Fromentine

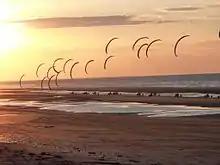
Fromentine savage coast

Fromentine is a district of La Barre-de-Monts, in the Vendée region of France. It is located opposite the island of Noirmoutier and is the main way to "l'Ile d'Yeu".